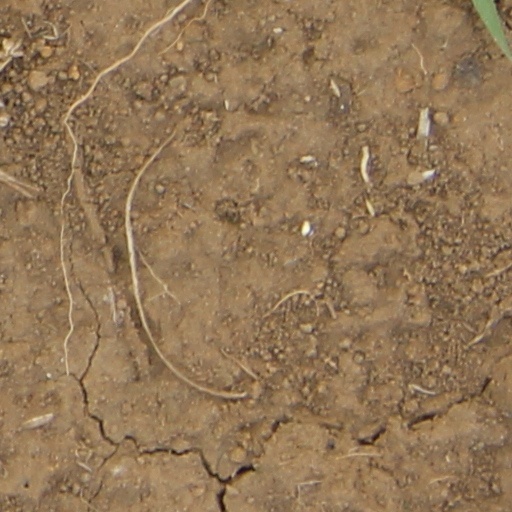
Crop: wheat